History of the Metropolitan Police

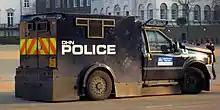
The Met deployed some of their specialist riot vehicles, similar to this one pictured, to the 2009 G-20 protests

London saw many protests during the 1950s and 1960s, turning violent on more than one occasion, with police clashing with violent protesters and making newspaper headlines. The Metropolitan Police realised it needed a unit specifically trained for public order duties and in 1961 formed the Special Patrol Group (SPG), whose officers received higher training in public order policing than ordinary officers on the beat. From 1973 until the 1990s the Metropolitan Police also faced the London facet of the Provisional IRA bombing campaign, involving a large number of bombings. This also included the Balcombe Street Siege from 6 to 12 December 1975, in which Provisional IRA members took a couple hostage in their home, while on the run from police.